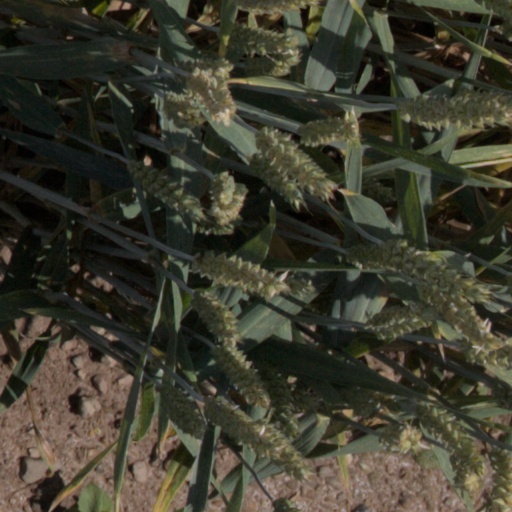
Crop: wheat